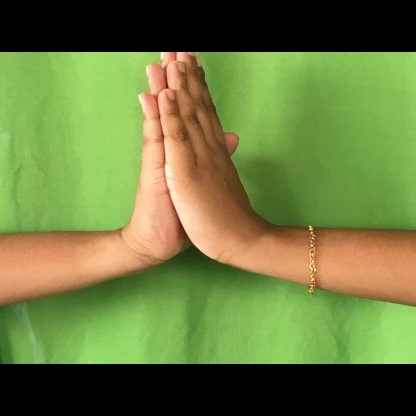
Mudra: Anjali